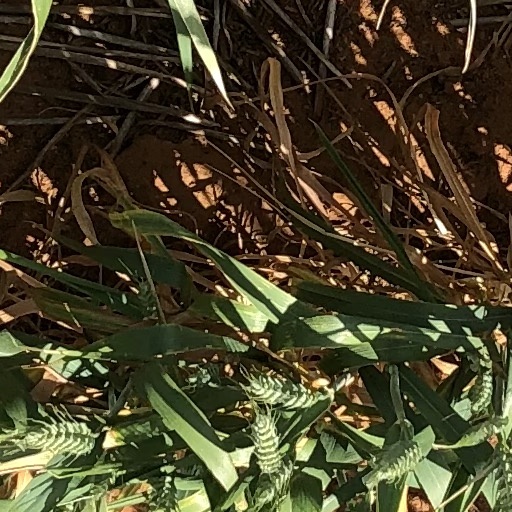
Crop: wheat